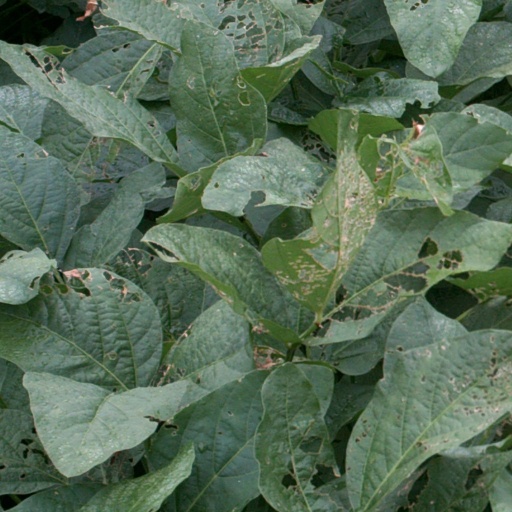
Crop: soybean